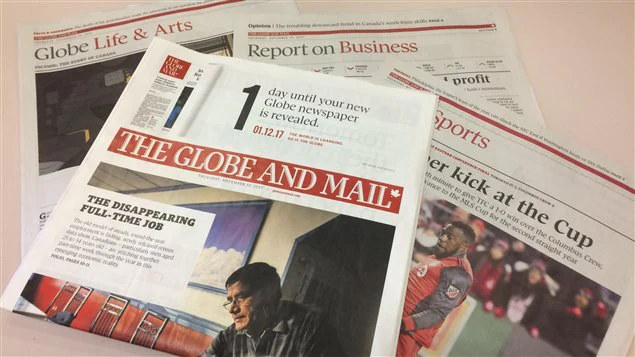
Label: paper